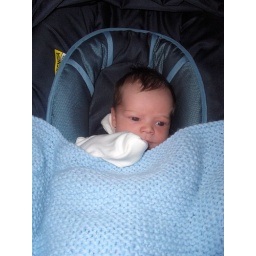
Evan in his car seat